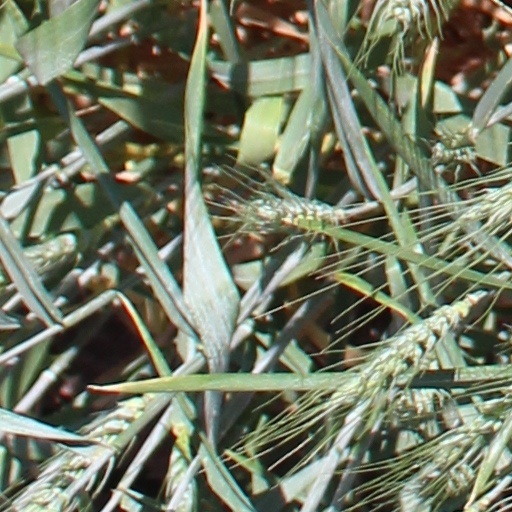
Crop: wheat